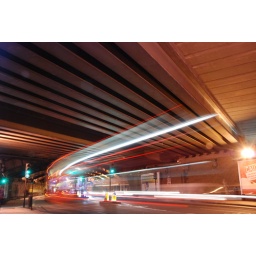
bus under bridge